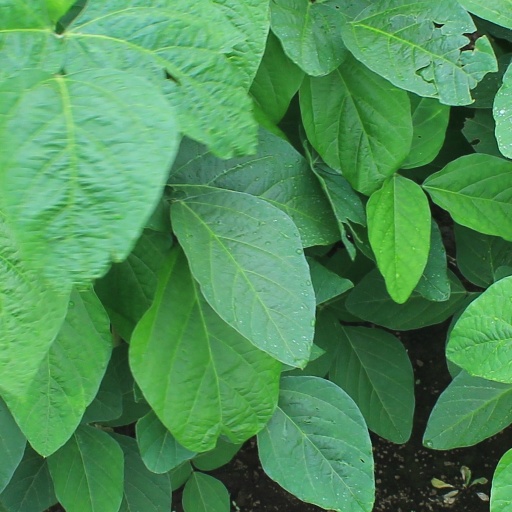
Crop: soybean